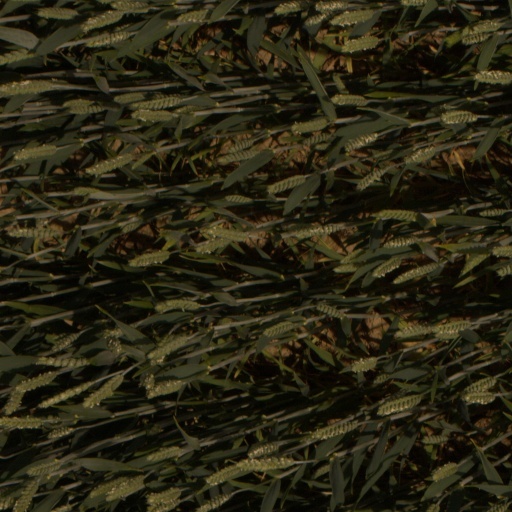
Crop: wheat